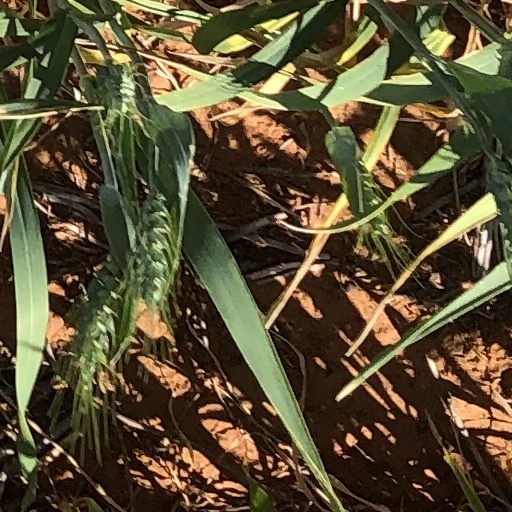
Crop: wheat